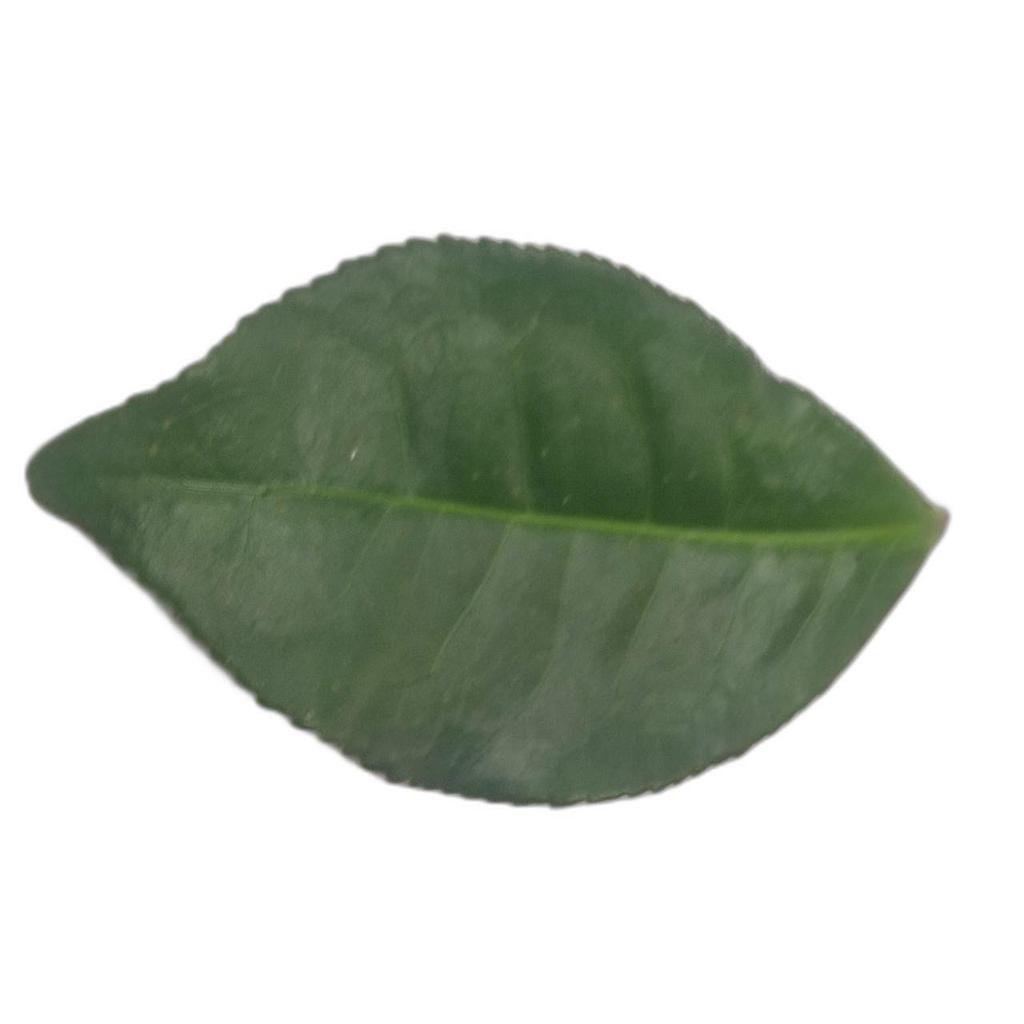
Label: Healthy